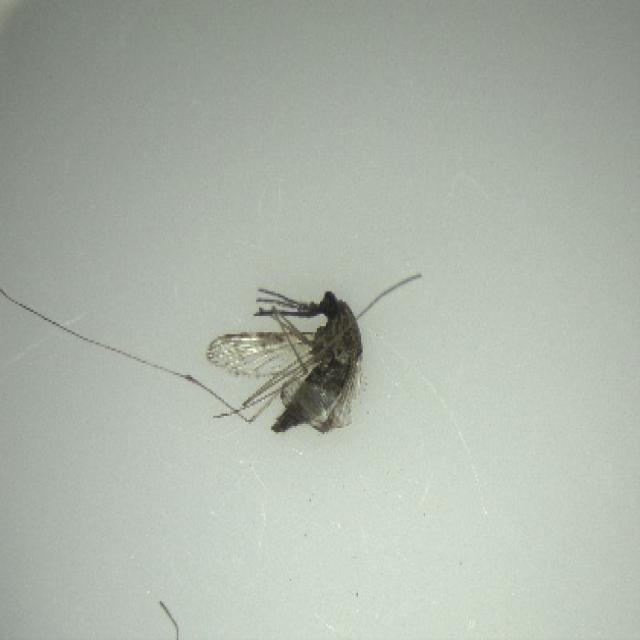
Species: anopheles_sinensis